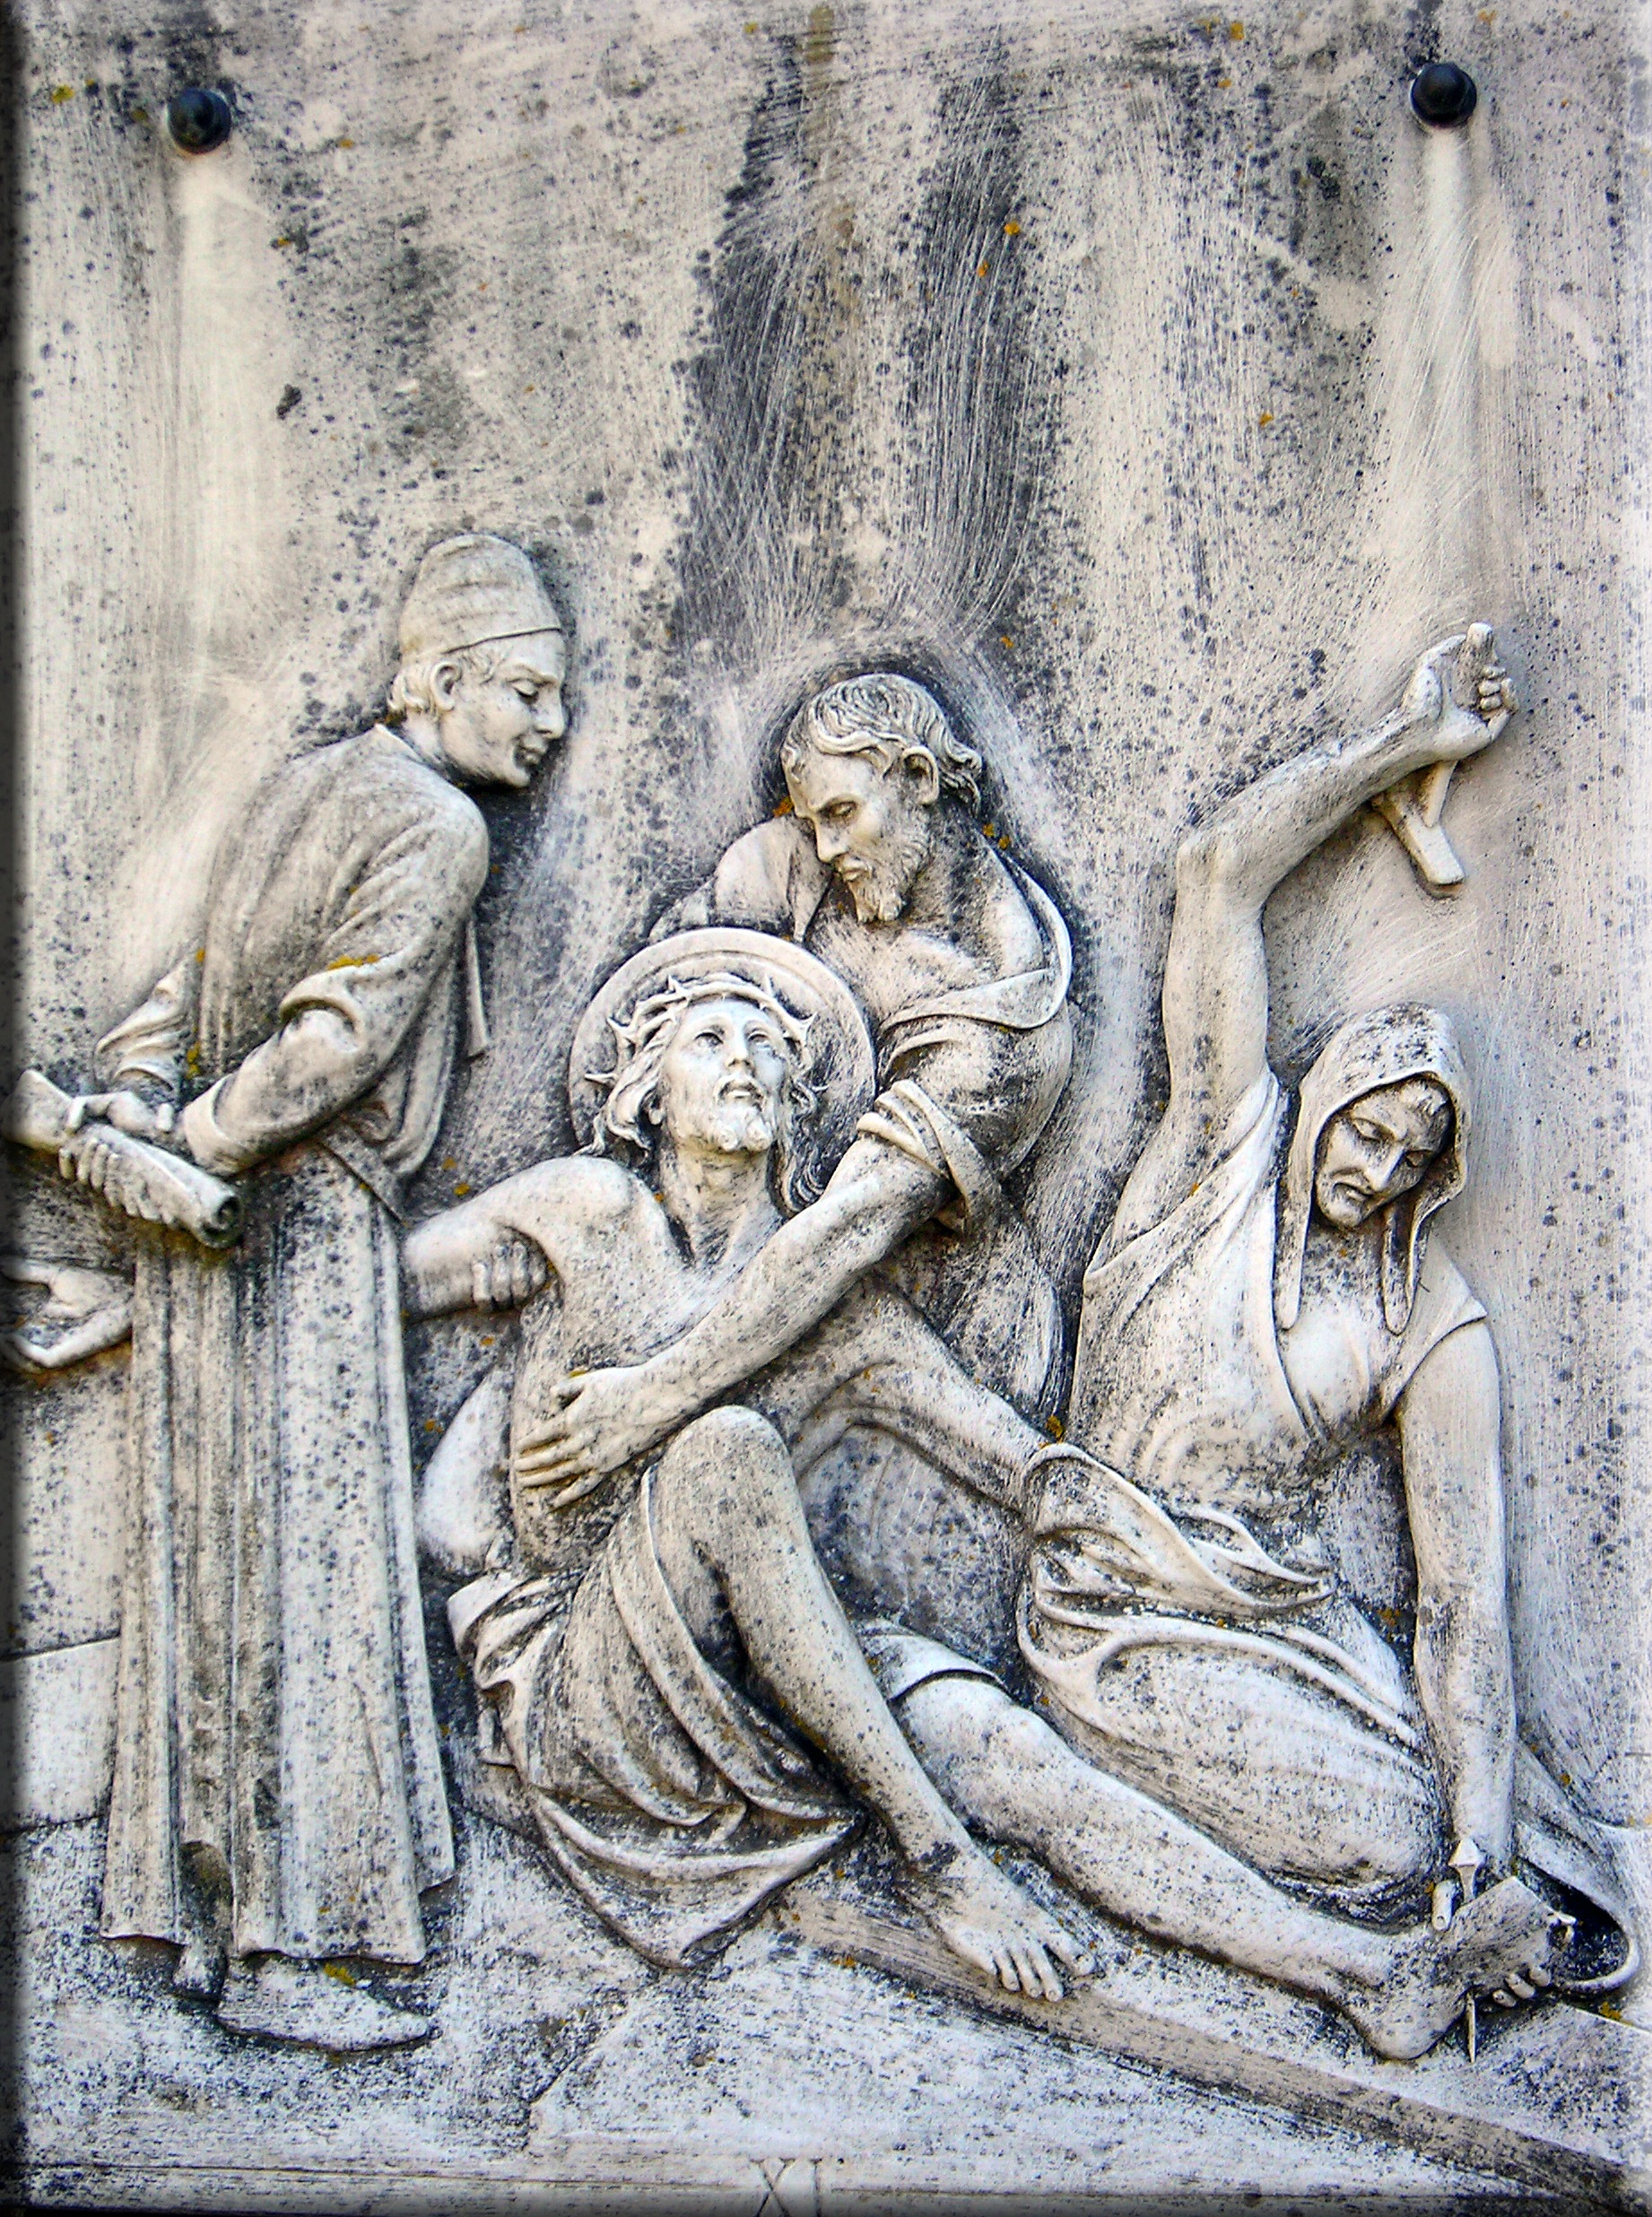
stone, monument, statue, plate, church, christian, sculpture, christ, art, drawing, temple, easter, carving, crucifixion, relief, sicily, procession, way of the cross, suffering, stone carving, chiseled, ancient history